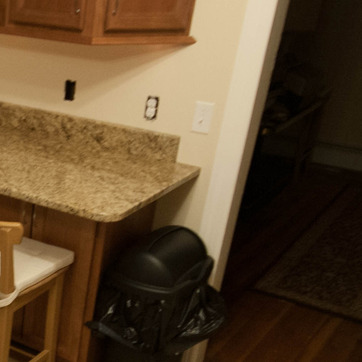
Material: polishedstone